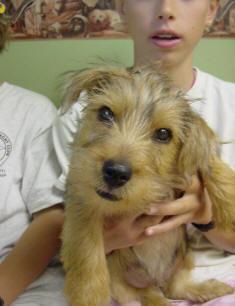
Norfolk_terrier